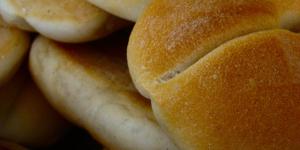
marraquetas